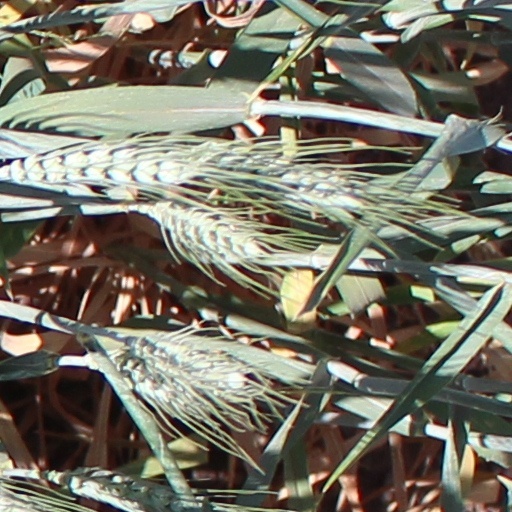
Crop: wheat